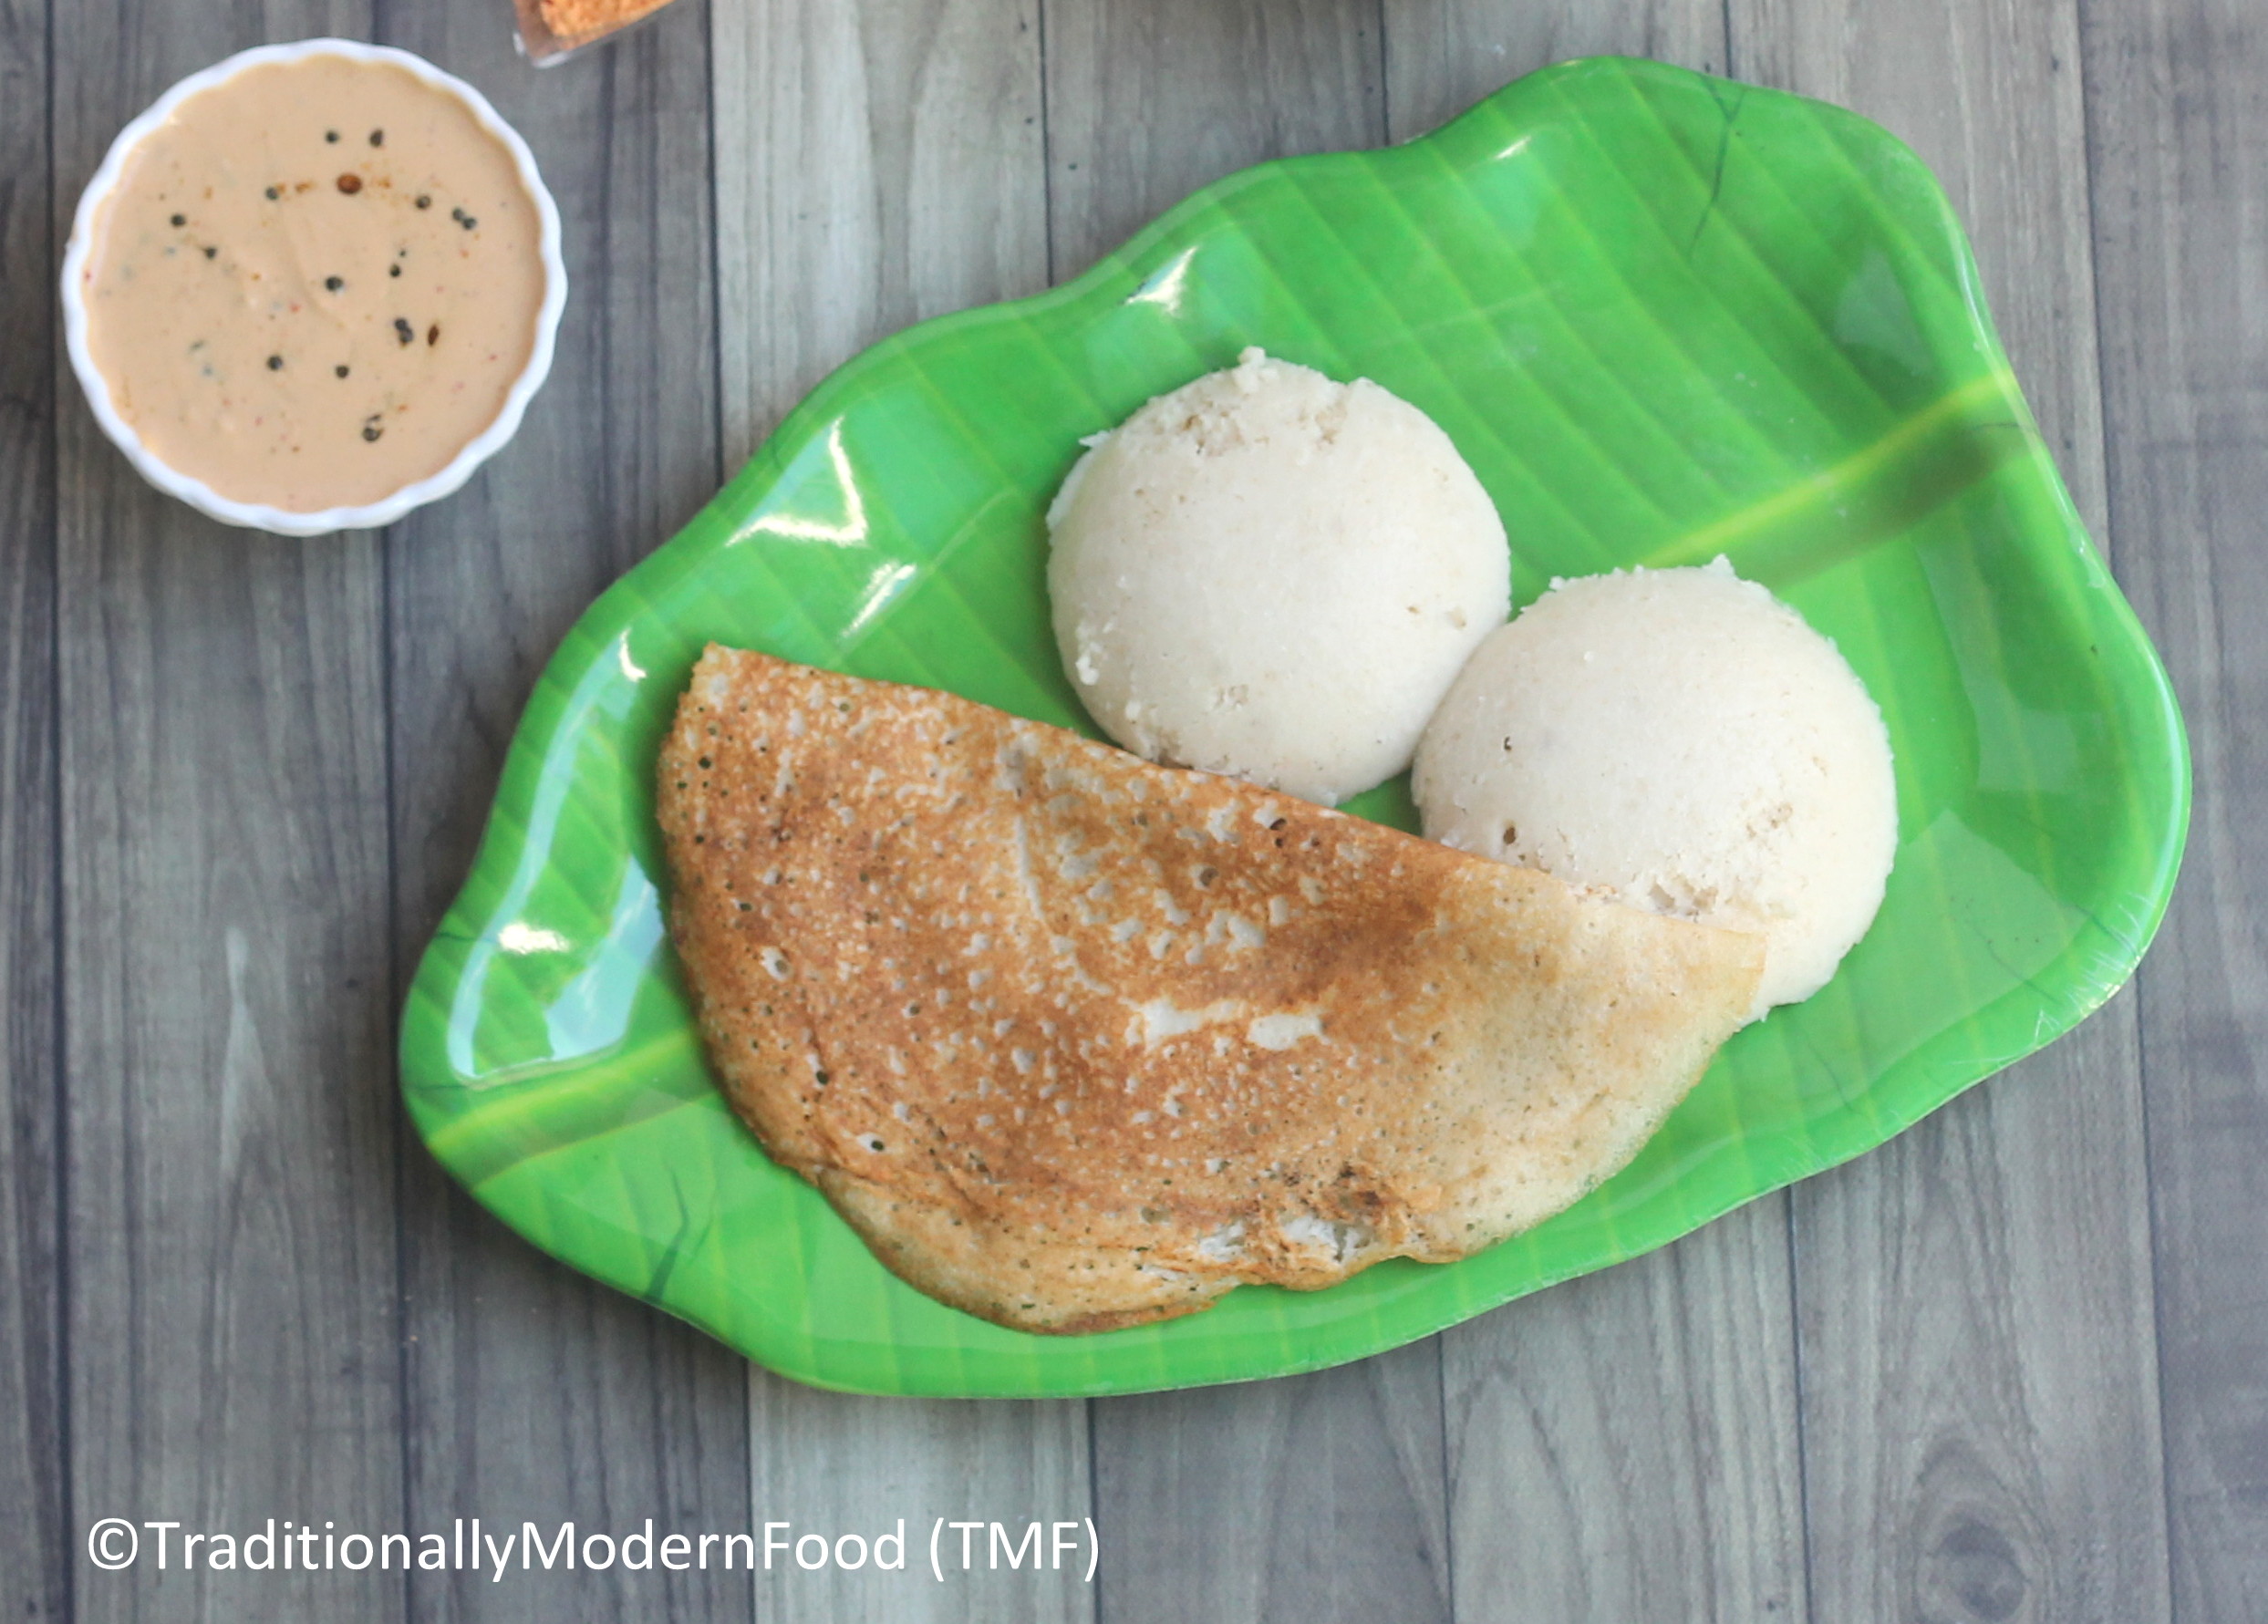
Dish: idli